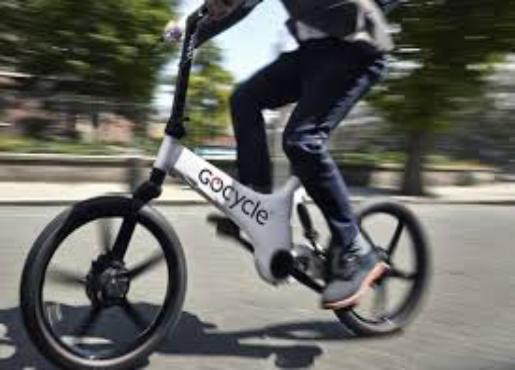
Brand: gocycle
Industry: Transportation